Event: Nepal Earthquake
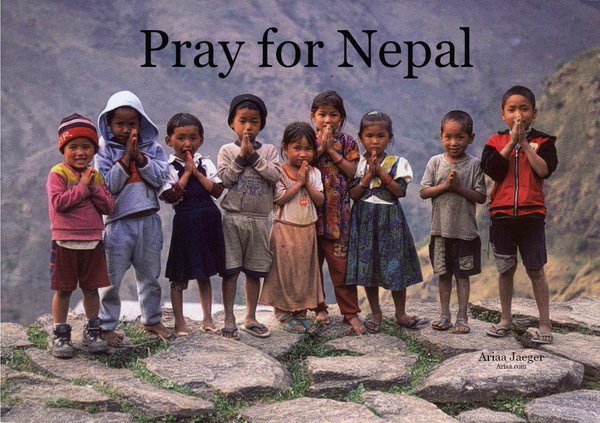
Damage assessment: no_damage